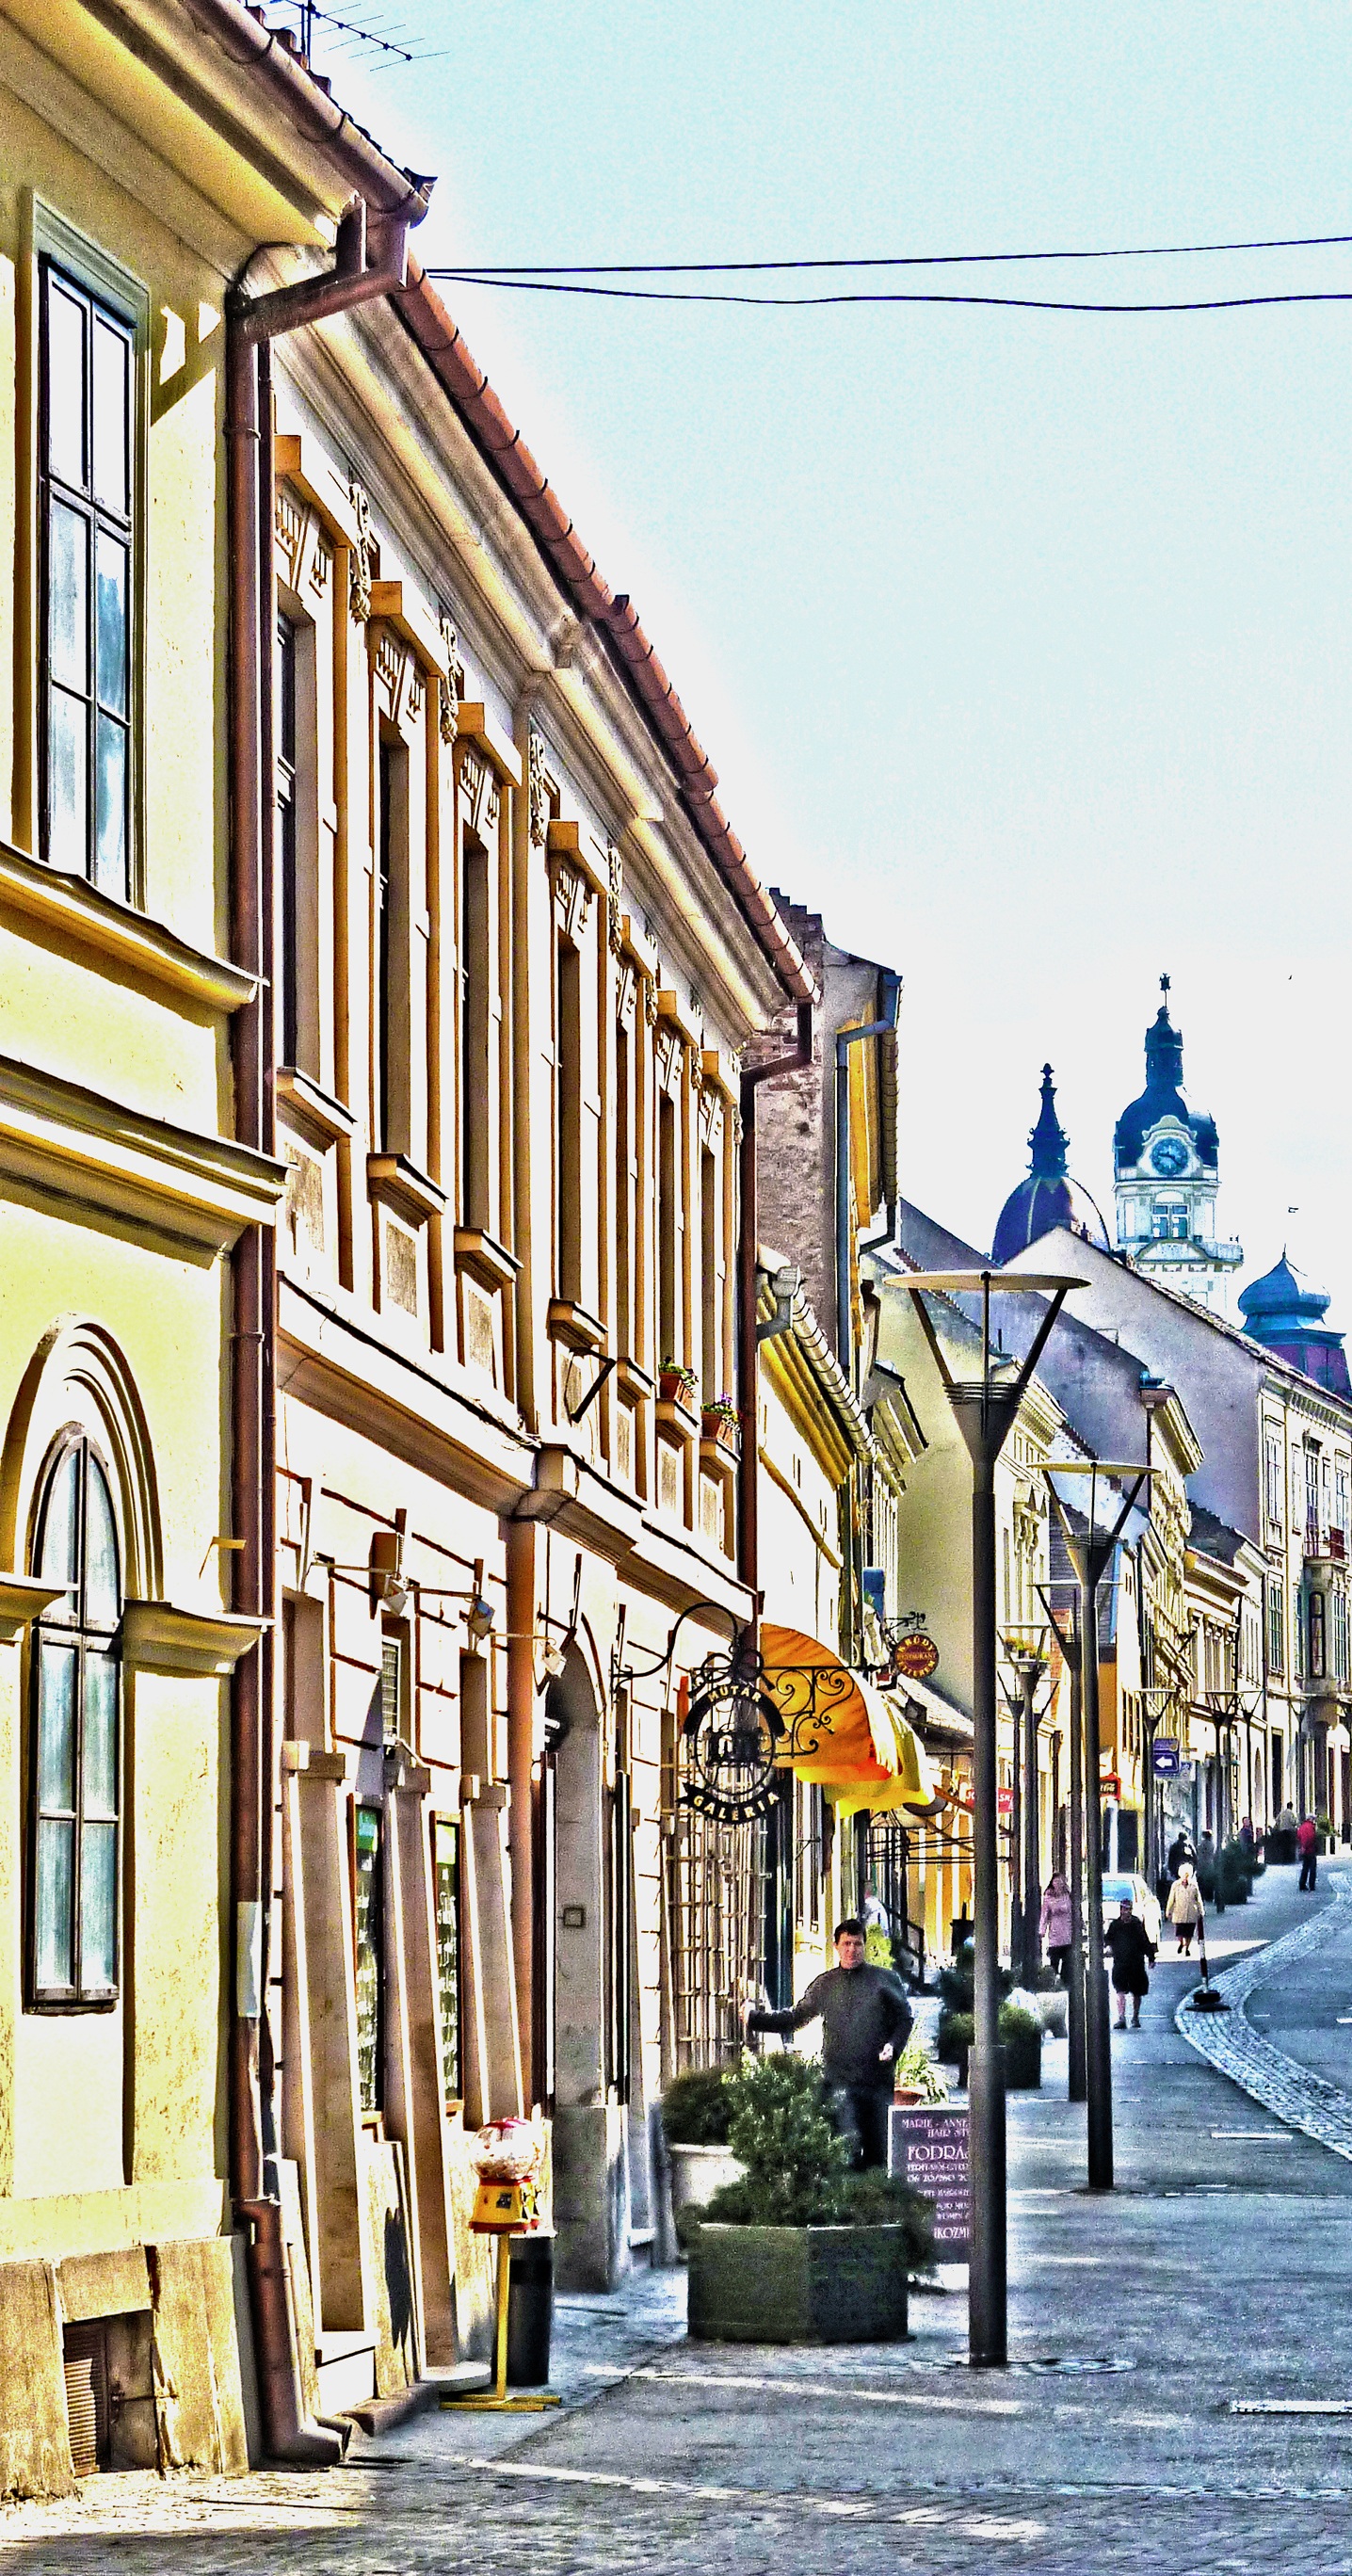
architecture, road, street, town, building, old, city, cityscape, downtown, facade, waterway, old town, infrastructure, homes, hungary, neighbourhood, facades, urban area, pecs, residential area, human settlement